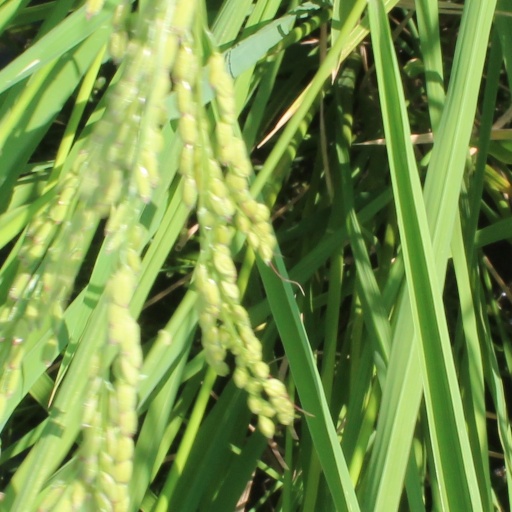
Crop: rice